Shiant Islands

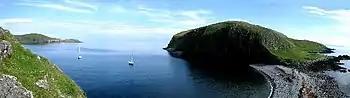
View from Garbh Eilean, with Eilean an Taighe on the right, and Eilean Mhuire in the distance. This photograph was taken through a "fisheye” (ultra-wide-angle) lens; it is not representative of what an observer on the ground would see.

The Shiant Islands lie east of the Sound of Shiant. Garbh Eilean and Eilean an Taighe together extend to ; the much more fertile Eilean Mhuire extends to . In addition to these main islands, there is a line of Galtachan rocks that lie to the west: Galta Beag, Bodach, Staca Làidir, Galta Mòr, Sgeir Mhic a' Ghobha and Damhag.